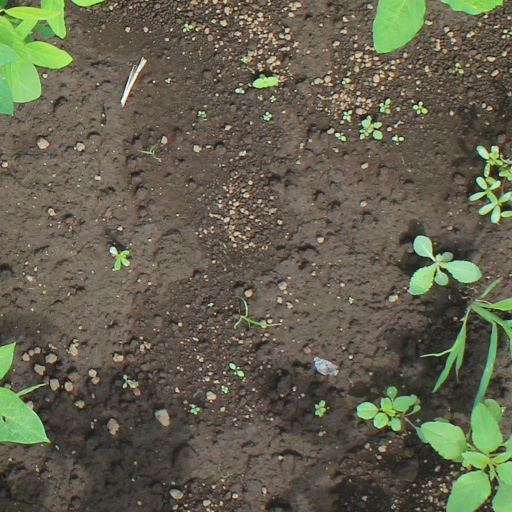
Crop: soybean